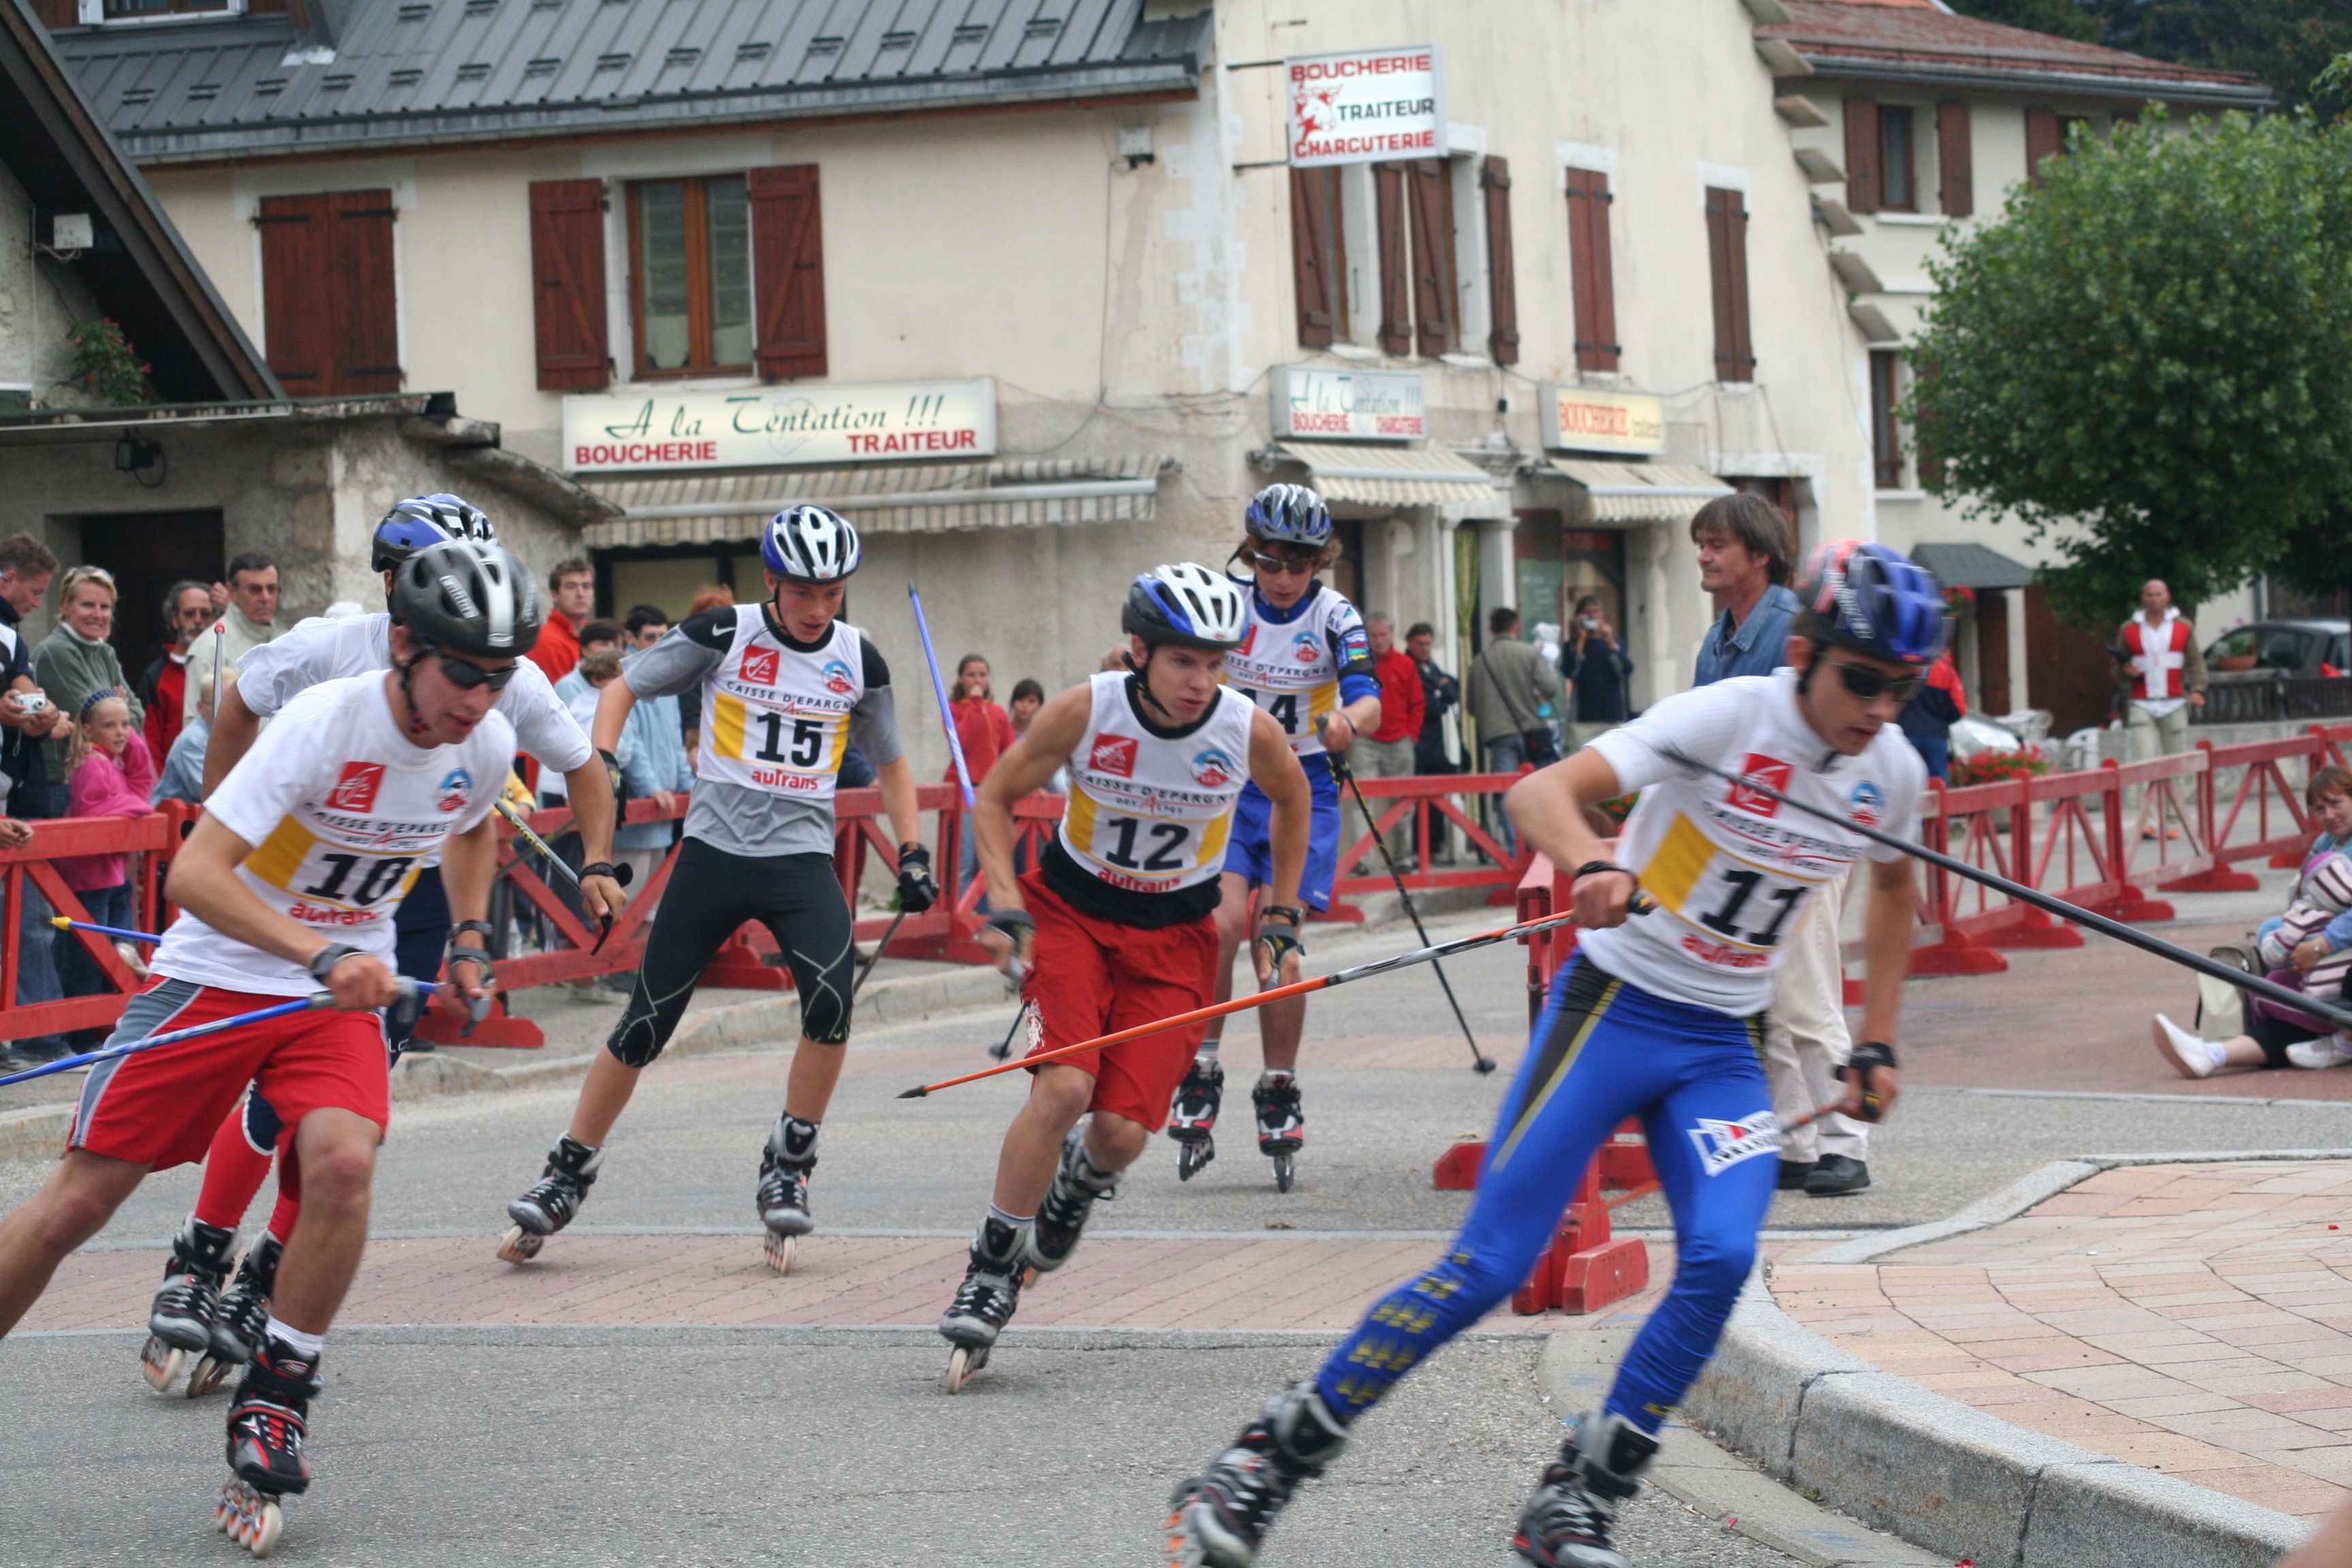
sport, running, recreation, france, marathon, sports, endurance, athletics, physical exercise, skates, cross country skiing, outdoor recreation, redheads, human action, duathlon, track and field athletics, long distance running, inline speed skating